Santa Cruz, Rio de Janeiro

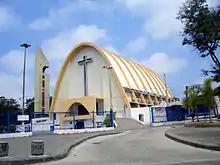
Nossa Senhora da Conceição Church is the second largest church in Rio de Janeiro

For lying in the valley of Santa Cruz, most of the country is flat, with altitudes near sea level, dominated barren areas such as "Campo do Itongo", "Campo Sapicu", "Campo de São Luís", "Campo de Roma" e others. The exception is the center which is in an area a little bumpy, whose highest point is the "Morro do Mirante" with about 65 meters. Still stand out in the landscape of "Morro da Bandeira", "Morro da Joaquina" and "Morro do Leme" with about 94 meters.